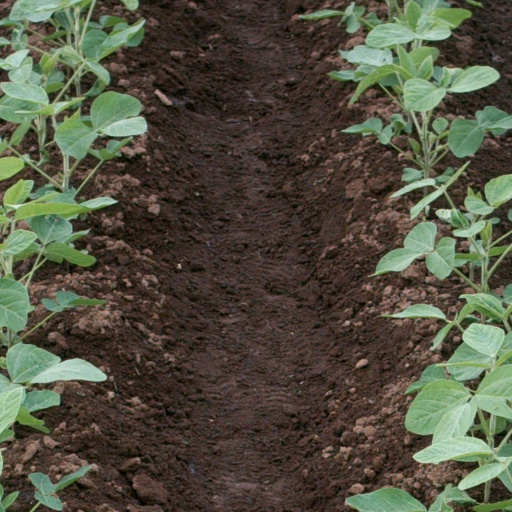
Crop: soybean